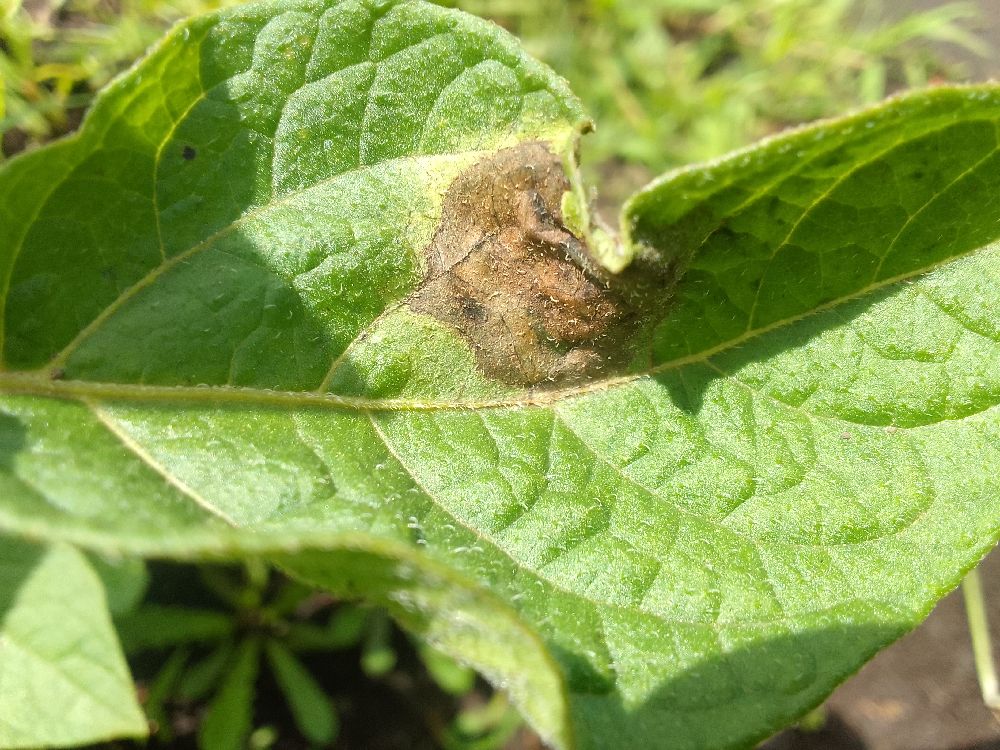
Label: Late blight